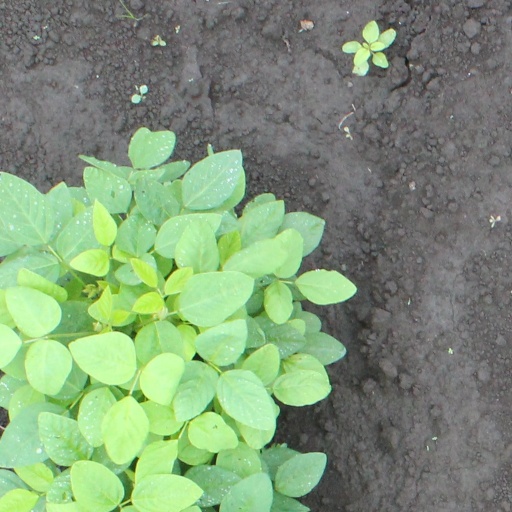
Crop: soybean